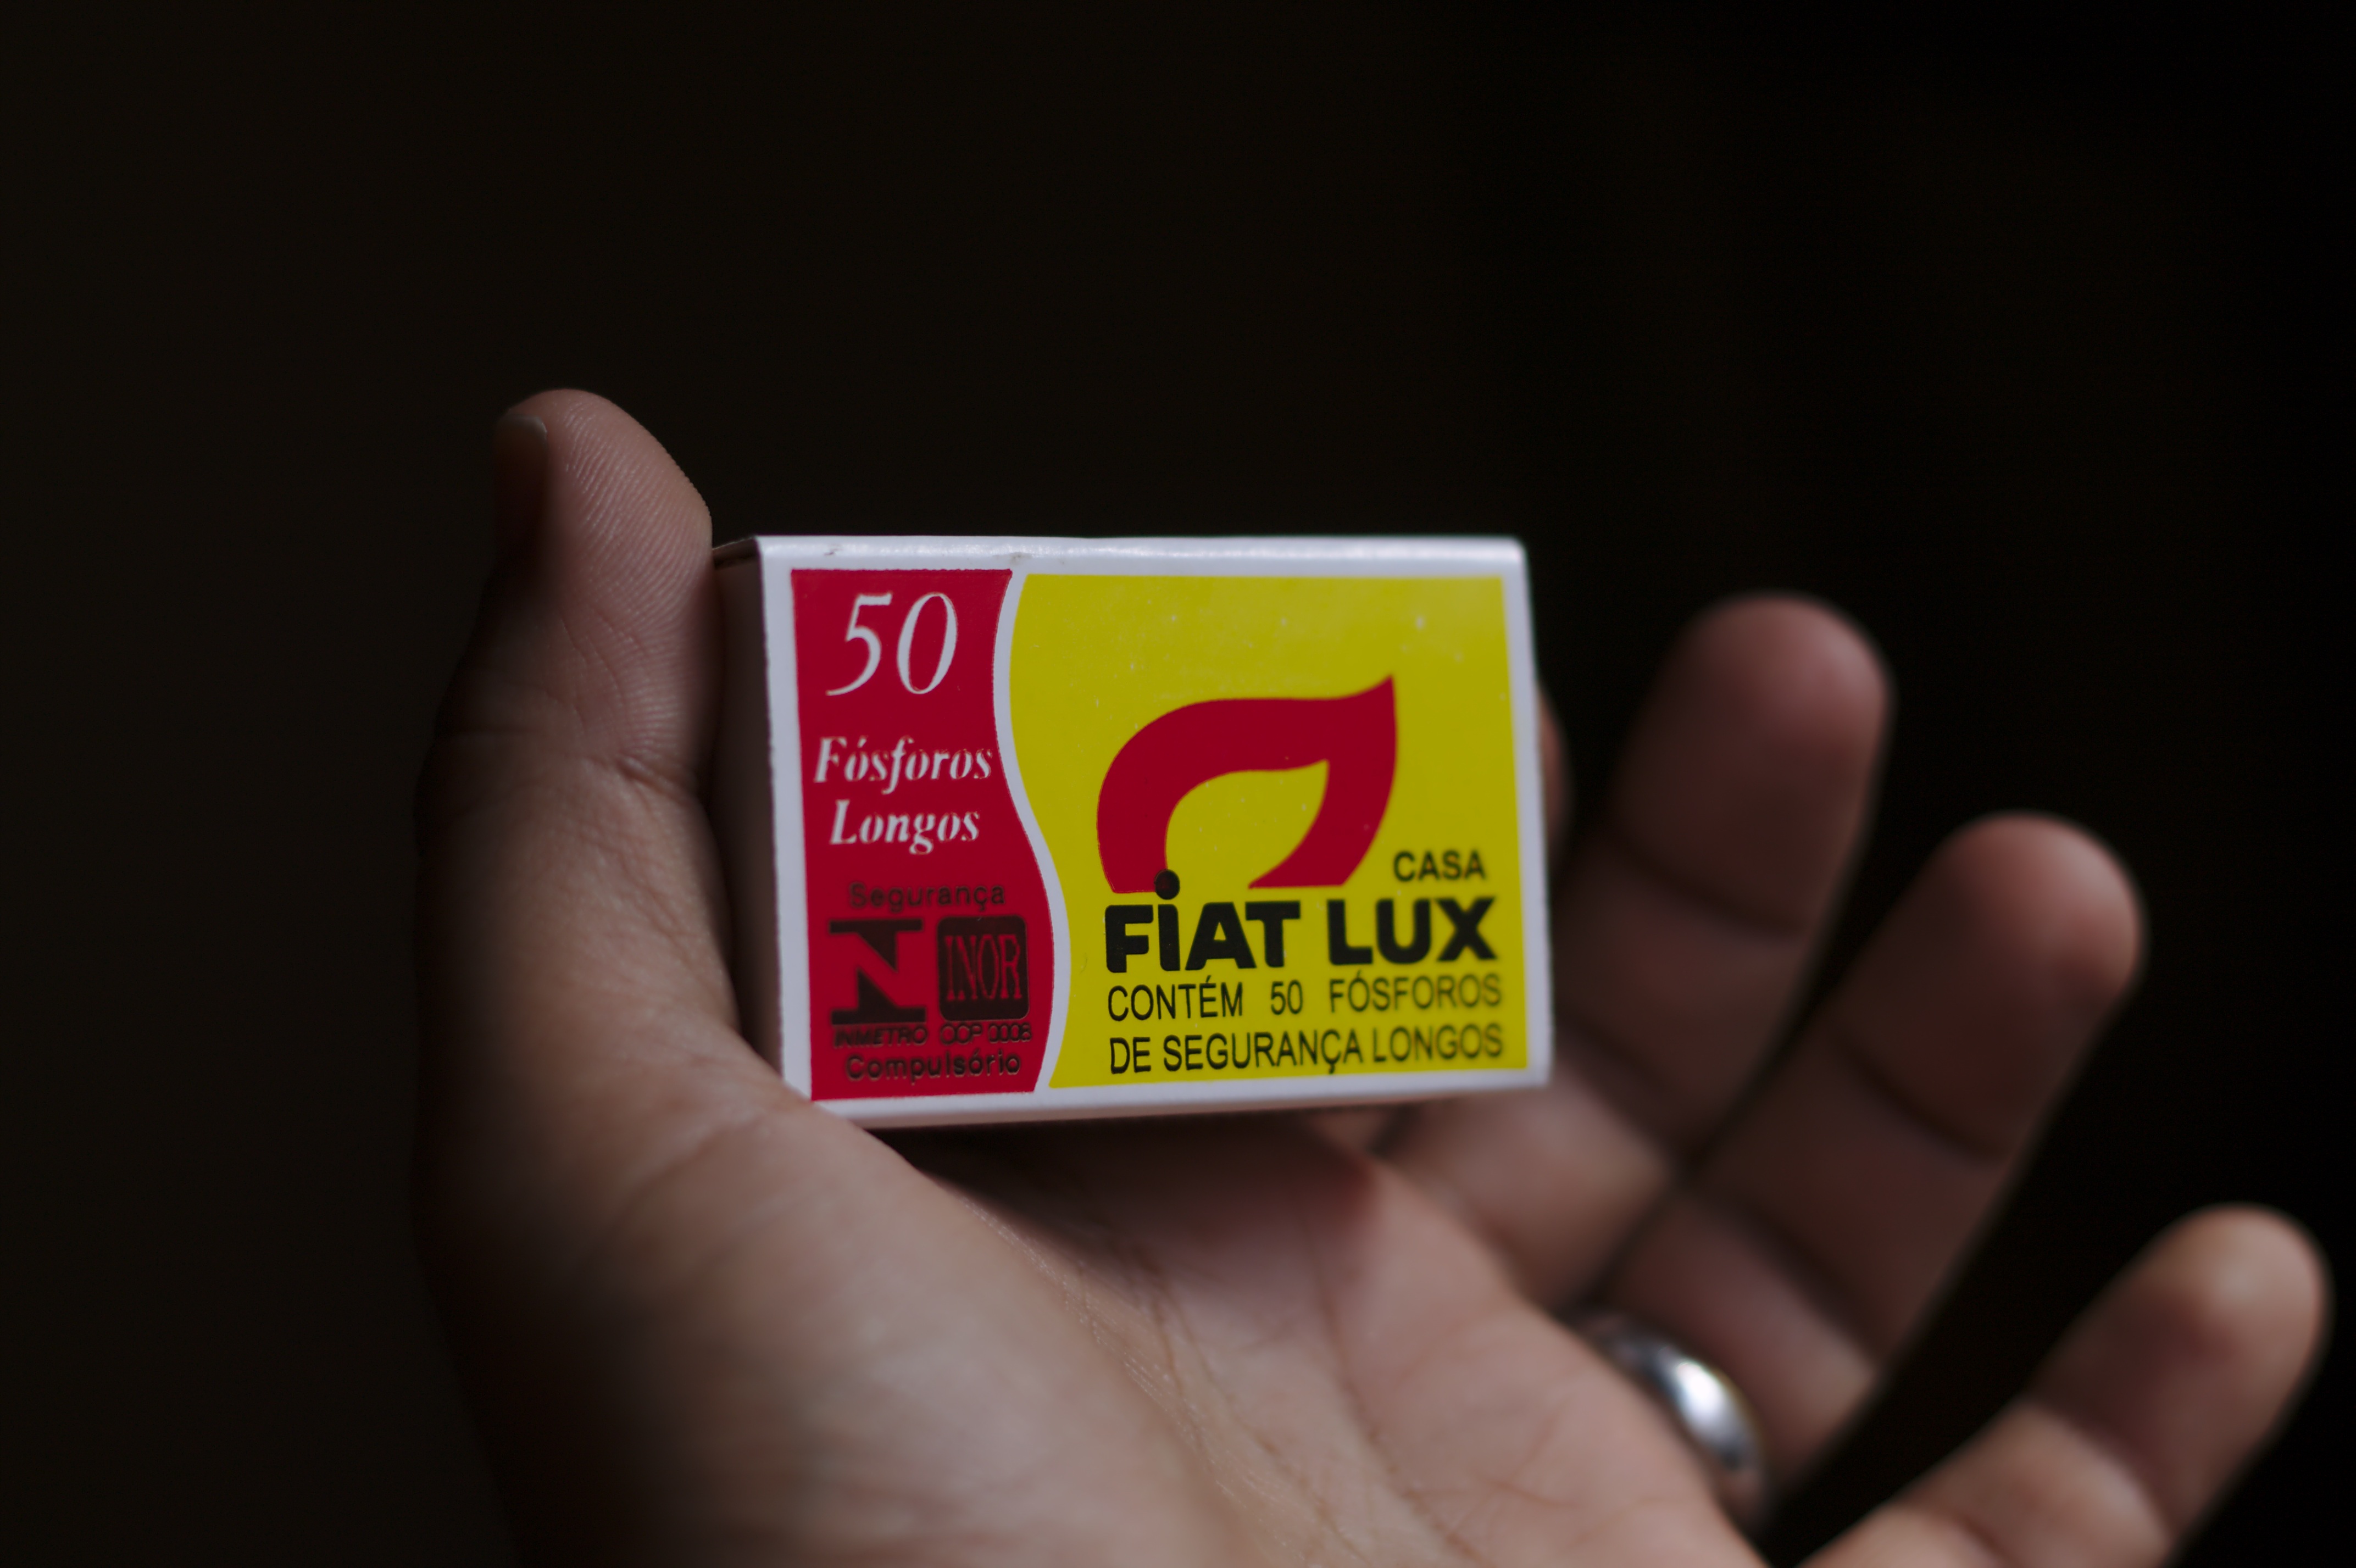
hand, color, fire, box, brand, toothpicks, phosphorus, fiat lux